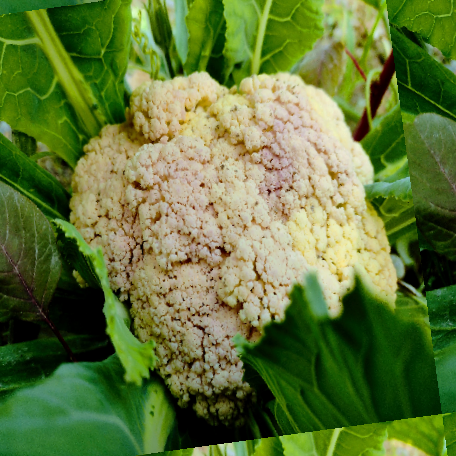
Label: Bacterial spot rot